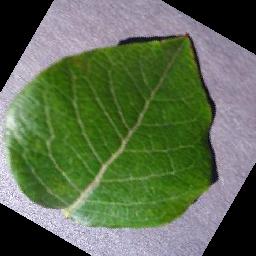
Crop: blueberry
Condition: healthy